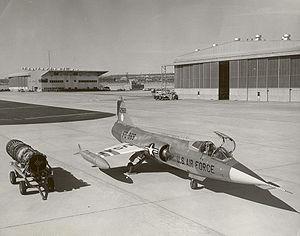
General Electric J79 est le nom générique d'une famille de turboréacteurs militaires construits par la compagnie américaine General Electric Aircraft Engines. Malgré des problèmes de fiabilité sur les premiers modèles, il a été finalement construit à plus de 17 000 exemplaires et est resté en production pendant une trentaine d'années.
Le turboréacteur est un système de propulsion qui transforme le potentiel d'énergie chimique contenu dans un carburant, associé à un comburant qu'est l'air ambiant, en énergie cinétique permettant de générer une force de réaction en milieu élastique dans le sens opposé à l'éjection.